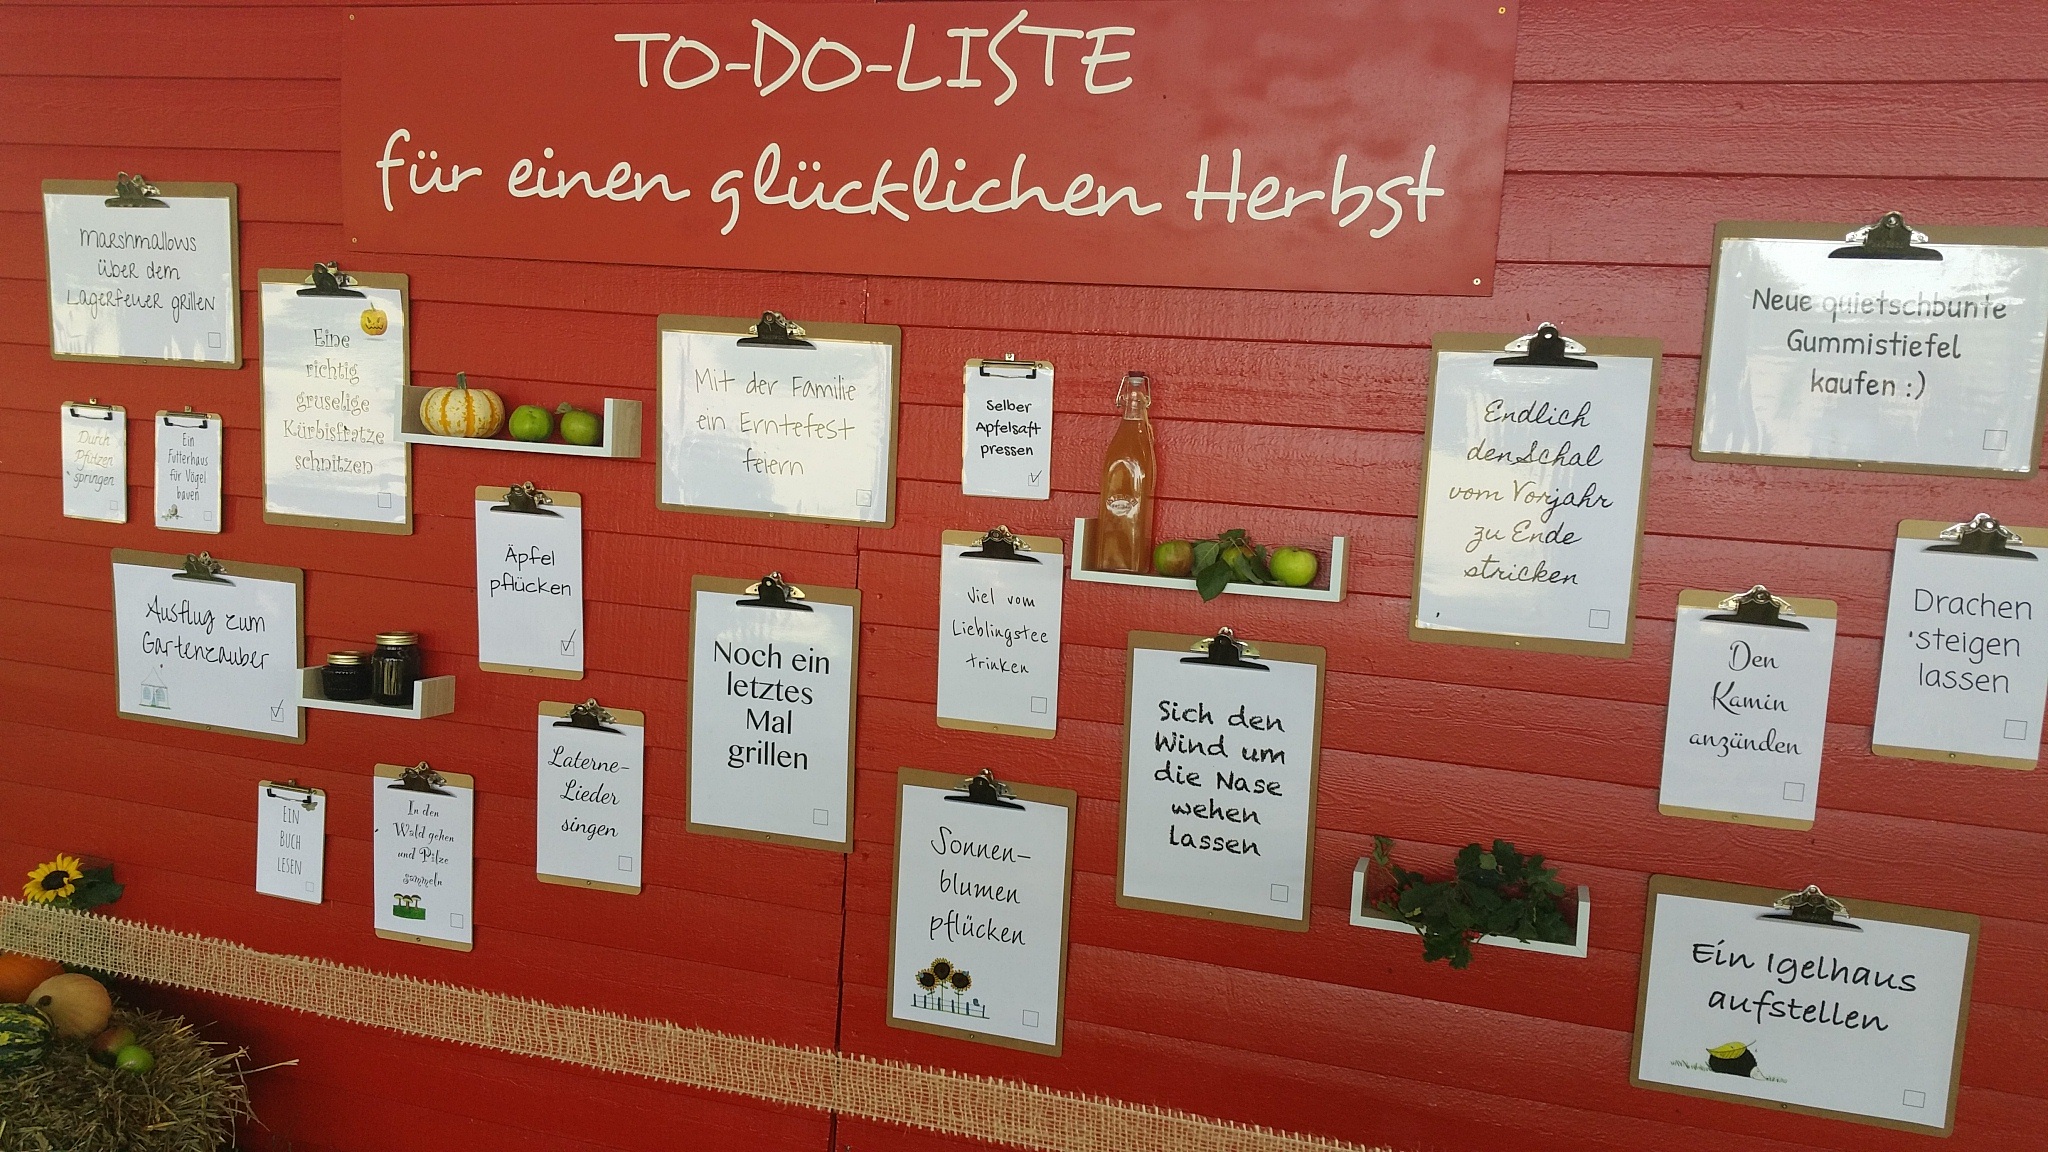
wall, red, autumn, brand, design, list, tasks